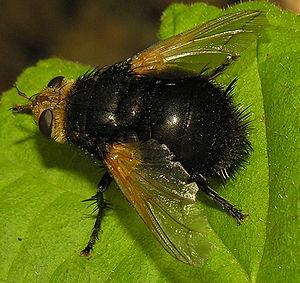
Tachina grossa, l'échinomyie grosse ou tachinaire corpulente est une espèce d'insectes diptères brachycères de la famille des Tachinidae. C'est la plus grosse mouche d'Europe. Sa larve parasite des chenilles de papillons.